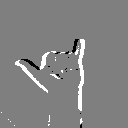
ASL letter: y